Oliver J. Olson & Company

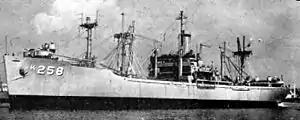
A Victory ship of World War II

Oliver J. Olson & Company fleet of ships, Oliver J. Olson Lines, that were used to help the World War II effort. During World War II Oliver J. Olson & Company operated Merchant navy ships for the United States Shipping Board. During World War II JOliver J. Olson & Company was active with charter shipping with the Maritime Commission and War Shipping Administration. Oliver J. Olson & Company operated Liberty ships and Victory ships for the merchant navy. The ship was run by its Oliver J. Olson & Company crew and the US Navy supplied United States Navy Armed Guards to man the deck guns and radio.